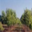
Label: maple_tree